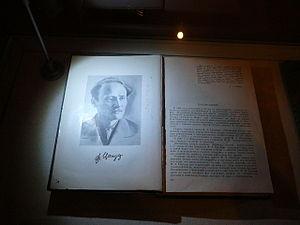
Friedrich Arturovich Tsander, ou Zander, né le 23 août 1887 à Riga dans le gouvernement de Livonie de l'Empire russe et décédé le 28 mars 1933 à Kislovodsk en URSS, est un pionnier dans le domaine des fusées et de l'astronautique dans l'Empire russe et en Union soviétique.